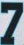
Number: 7